The Girl from Everywhere

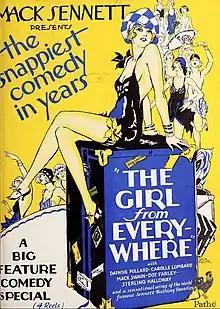

The Girl from Everywhere is a 1927 American silent comedy film directed by Edward F. Cline and starring Daphne Pollard, Dot Farley, Mack Swain and Carole Lombard. The film, produced by Mack Sennett, is a parody of silent filmmaking, and showcases his "bathing beauties".